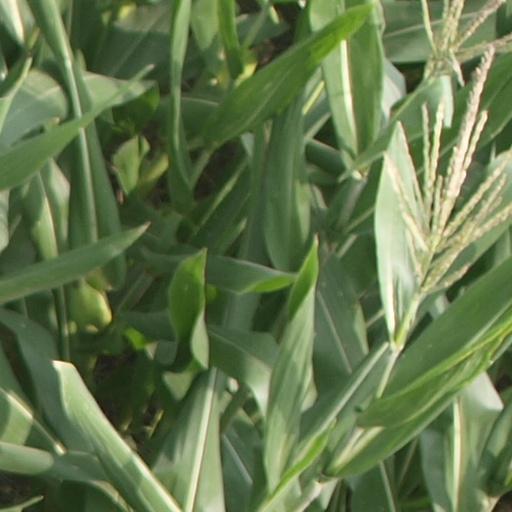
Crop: maize; corn